Mir

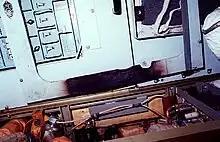
A charred panel in "Kvant"-1 following the "Vika" fire

"Mir" was primarily supported by the Russian Soyuz and Progress spacecraft and had two ports available for docking them. Initially, the fore and aft ports of the core module could be used for dockings, but following the permanent berthing of "Kvant"-1 to the aft port in 1987, the rear port of the new module took on this role from the core module's aft port. Each port was equipped with the plumbing required for Progress cargo ferries to replace the station's fluids and also the guidance systems needed to guide the spacecraft for docking. Two such systems were used on "Mir"; the rear ports of both the core module and "Kvant"-1 were equipped with both the Igla and Kurs systems, whilst the core module's forward port featured only the newer Kurs.